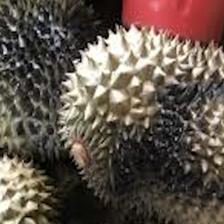
Label: fruit_rot